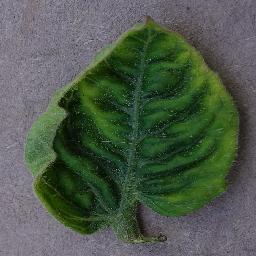
Label: Tomato___Tomato_Yellow_Leaf_Curl_Virus